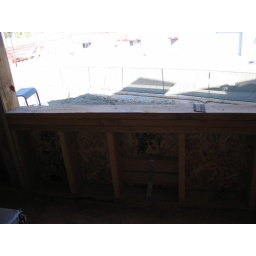
ProblemSecond FloorShowing where the metal through the wall is in relation to the window